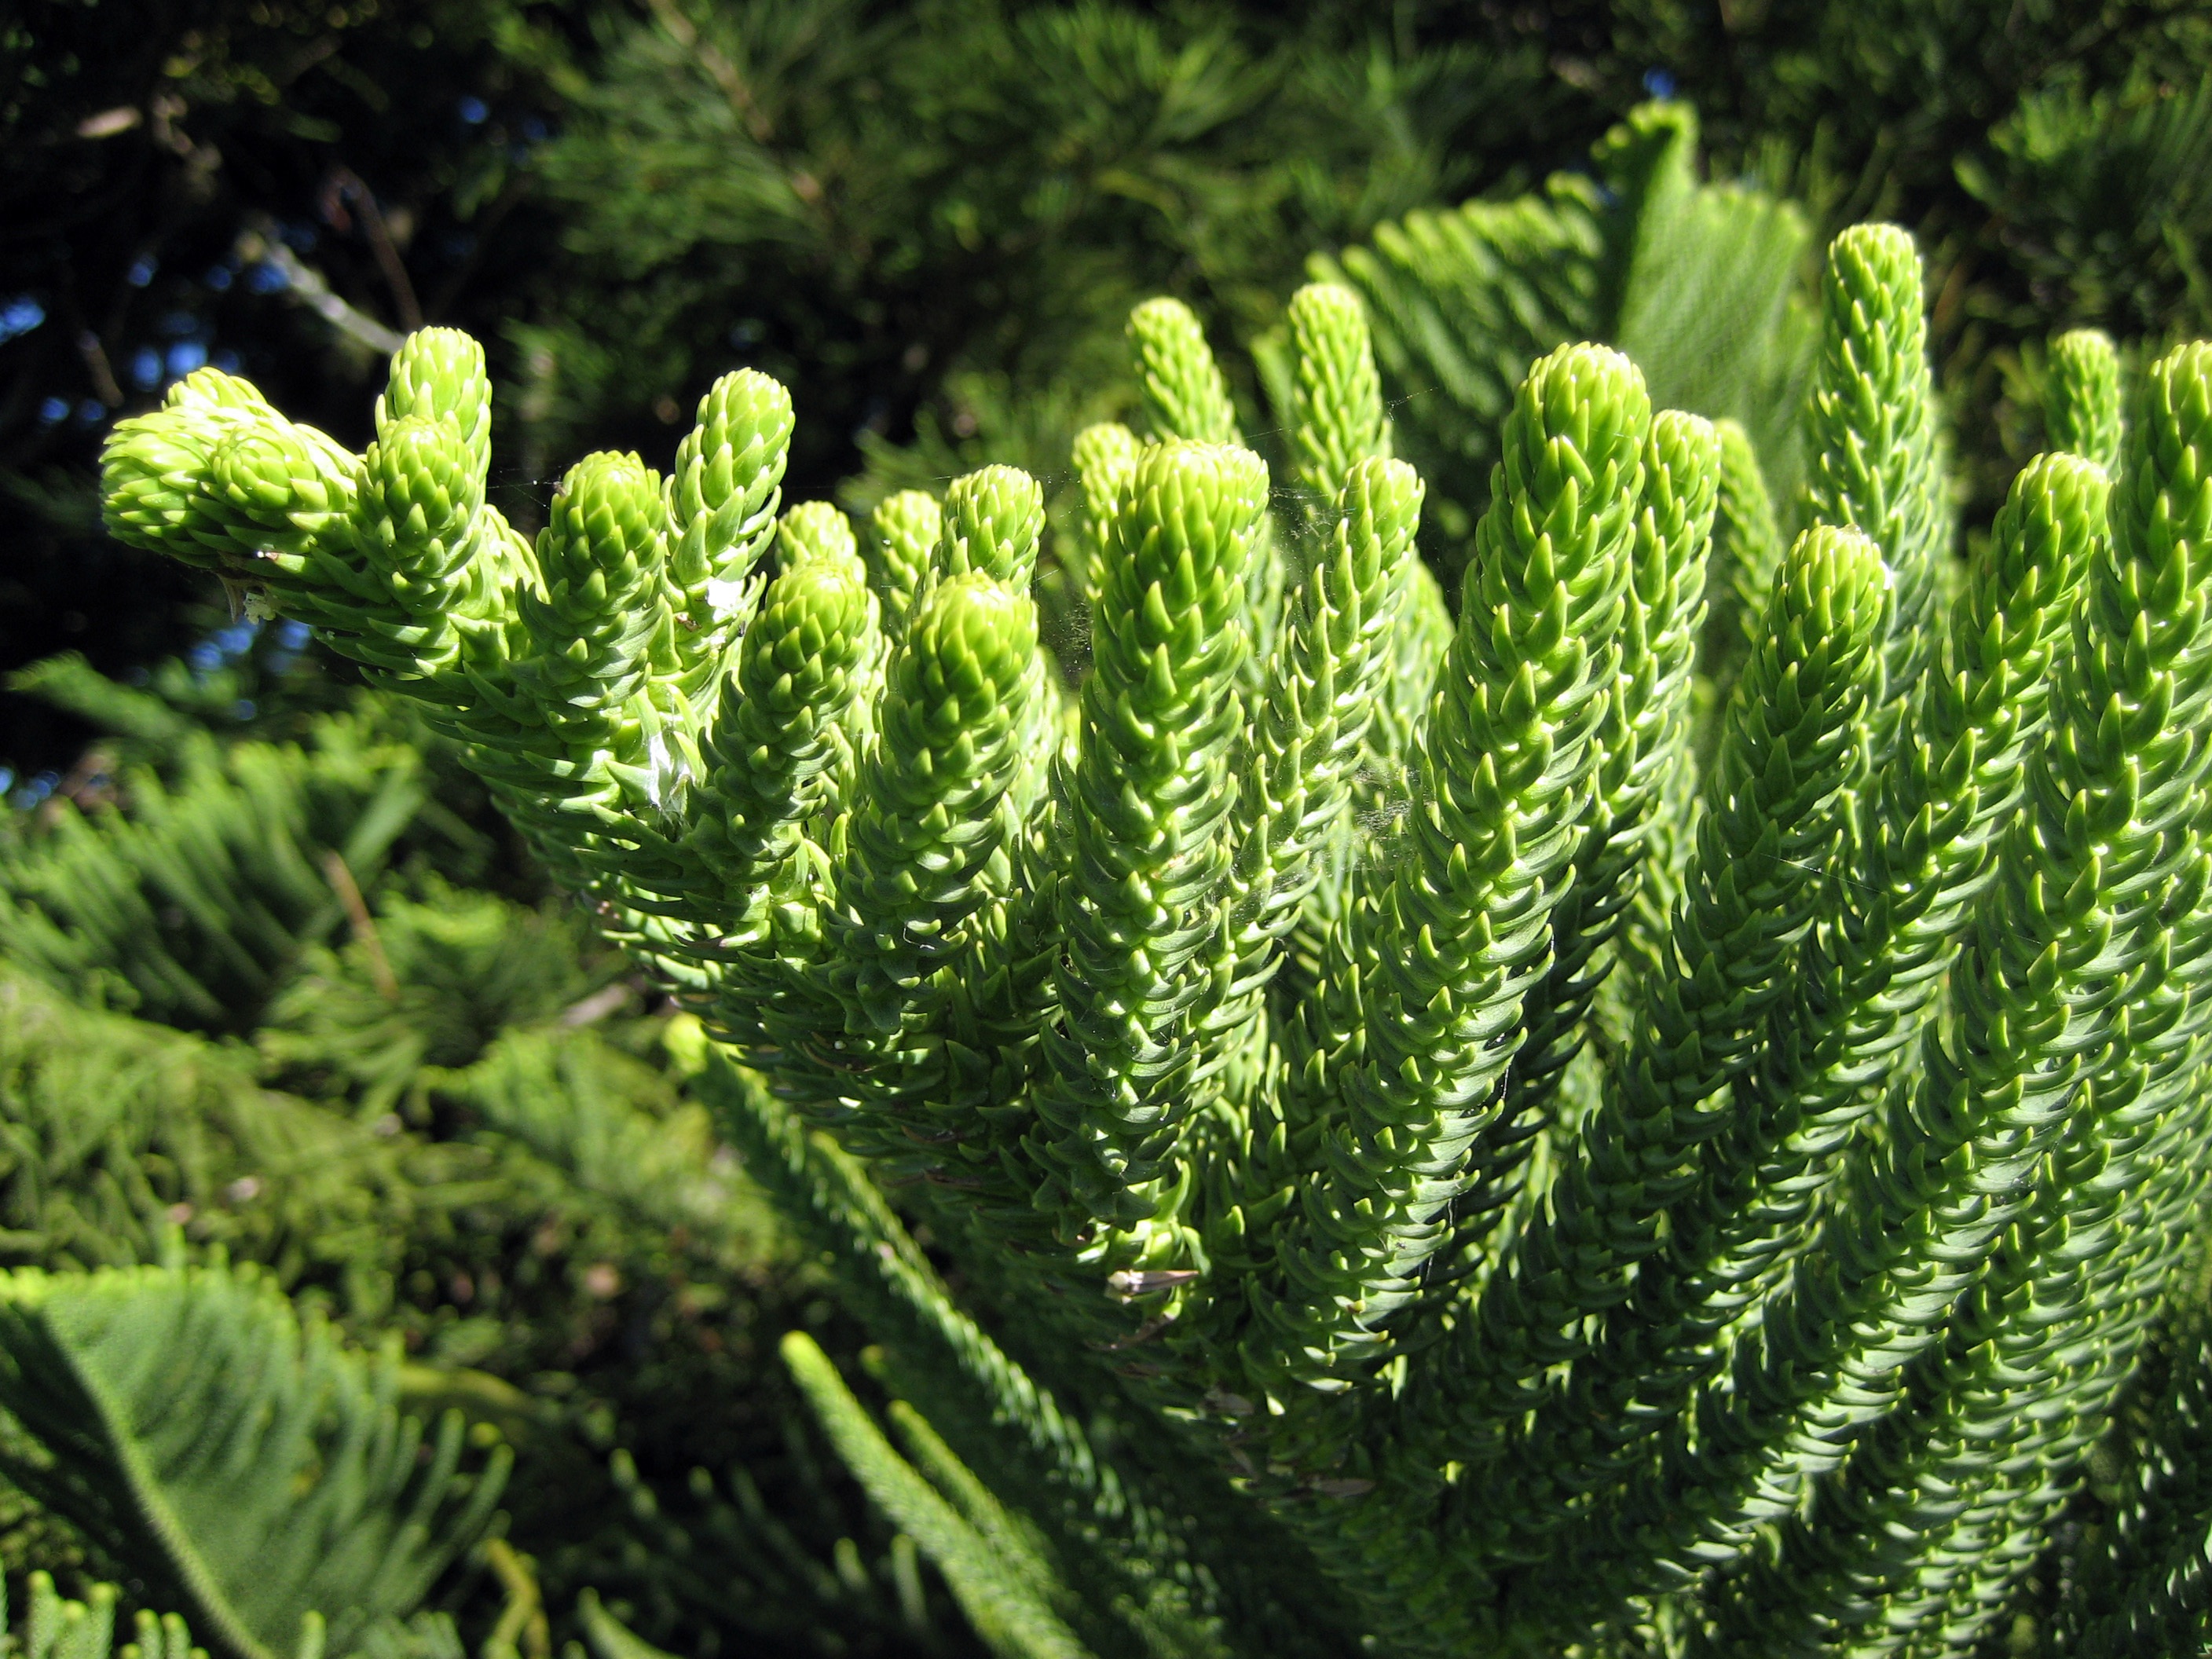
landscape, tree, nature, forest, light, plant, sun, leaf, flower, decoration, green, park, botany, fir, decor, flora, fern, tree branch, conifer, trees, spruce, shrub, verdant, buds, wallpaper, culture, flowering plant, big tree, green foliage, land plant, ferns and horsetails, vascular plant, ostrich fern, green branches, norfolk pine or araucaria, family araucariaceae